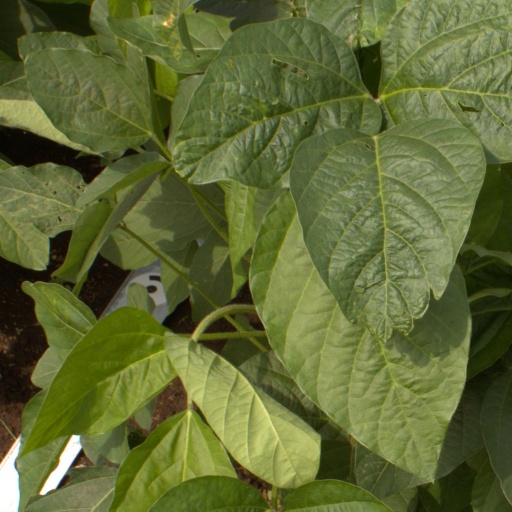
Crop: soybean